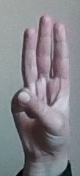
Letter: thaa